Ishige Station

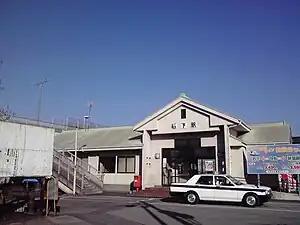
Ishige Station, December 2009

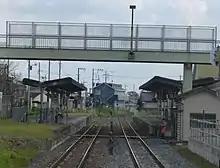
Platforms, 2016

Ishige Station is a station on the Jōsō Line, and is located from the official starting point of the line at Toride Station.